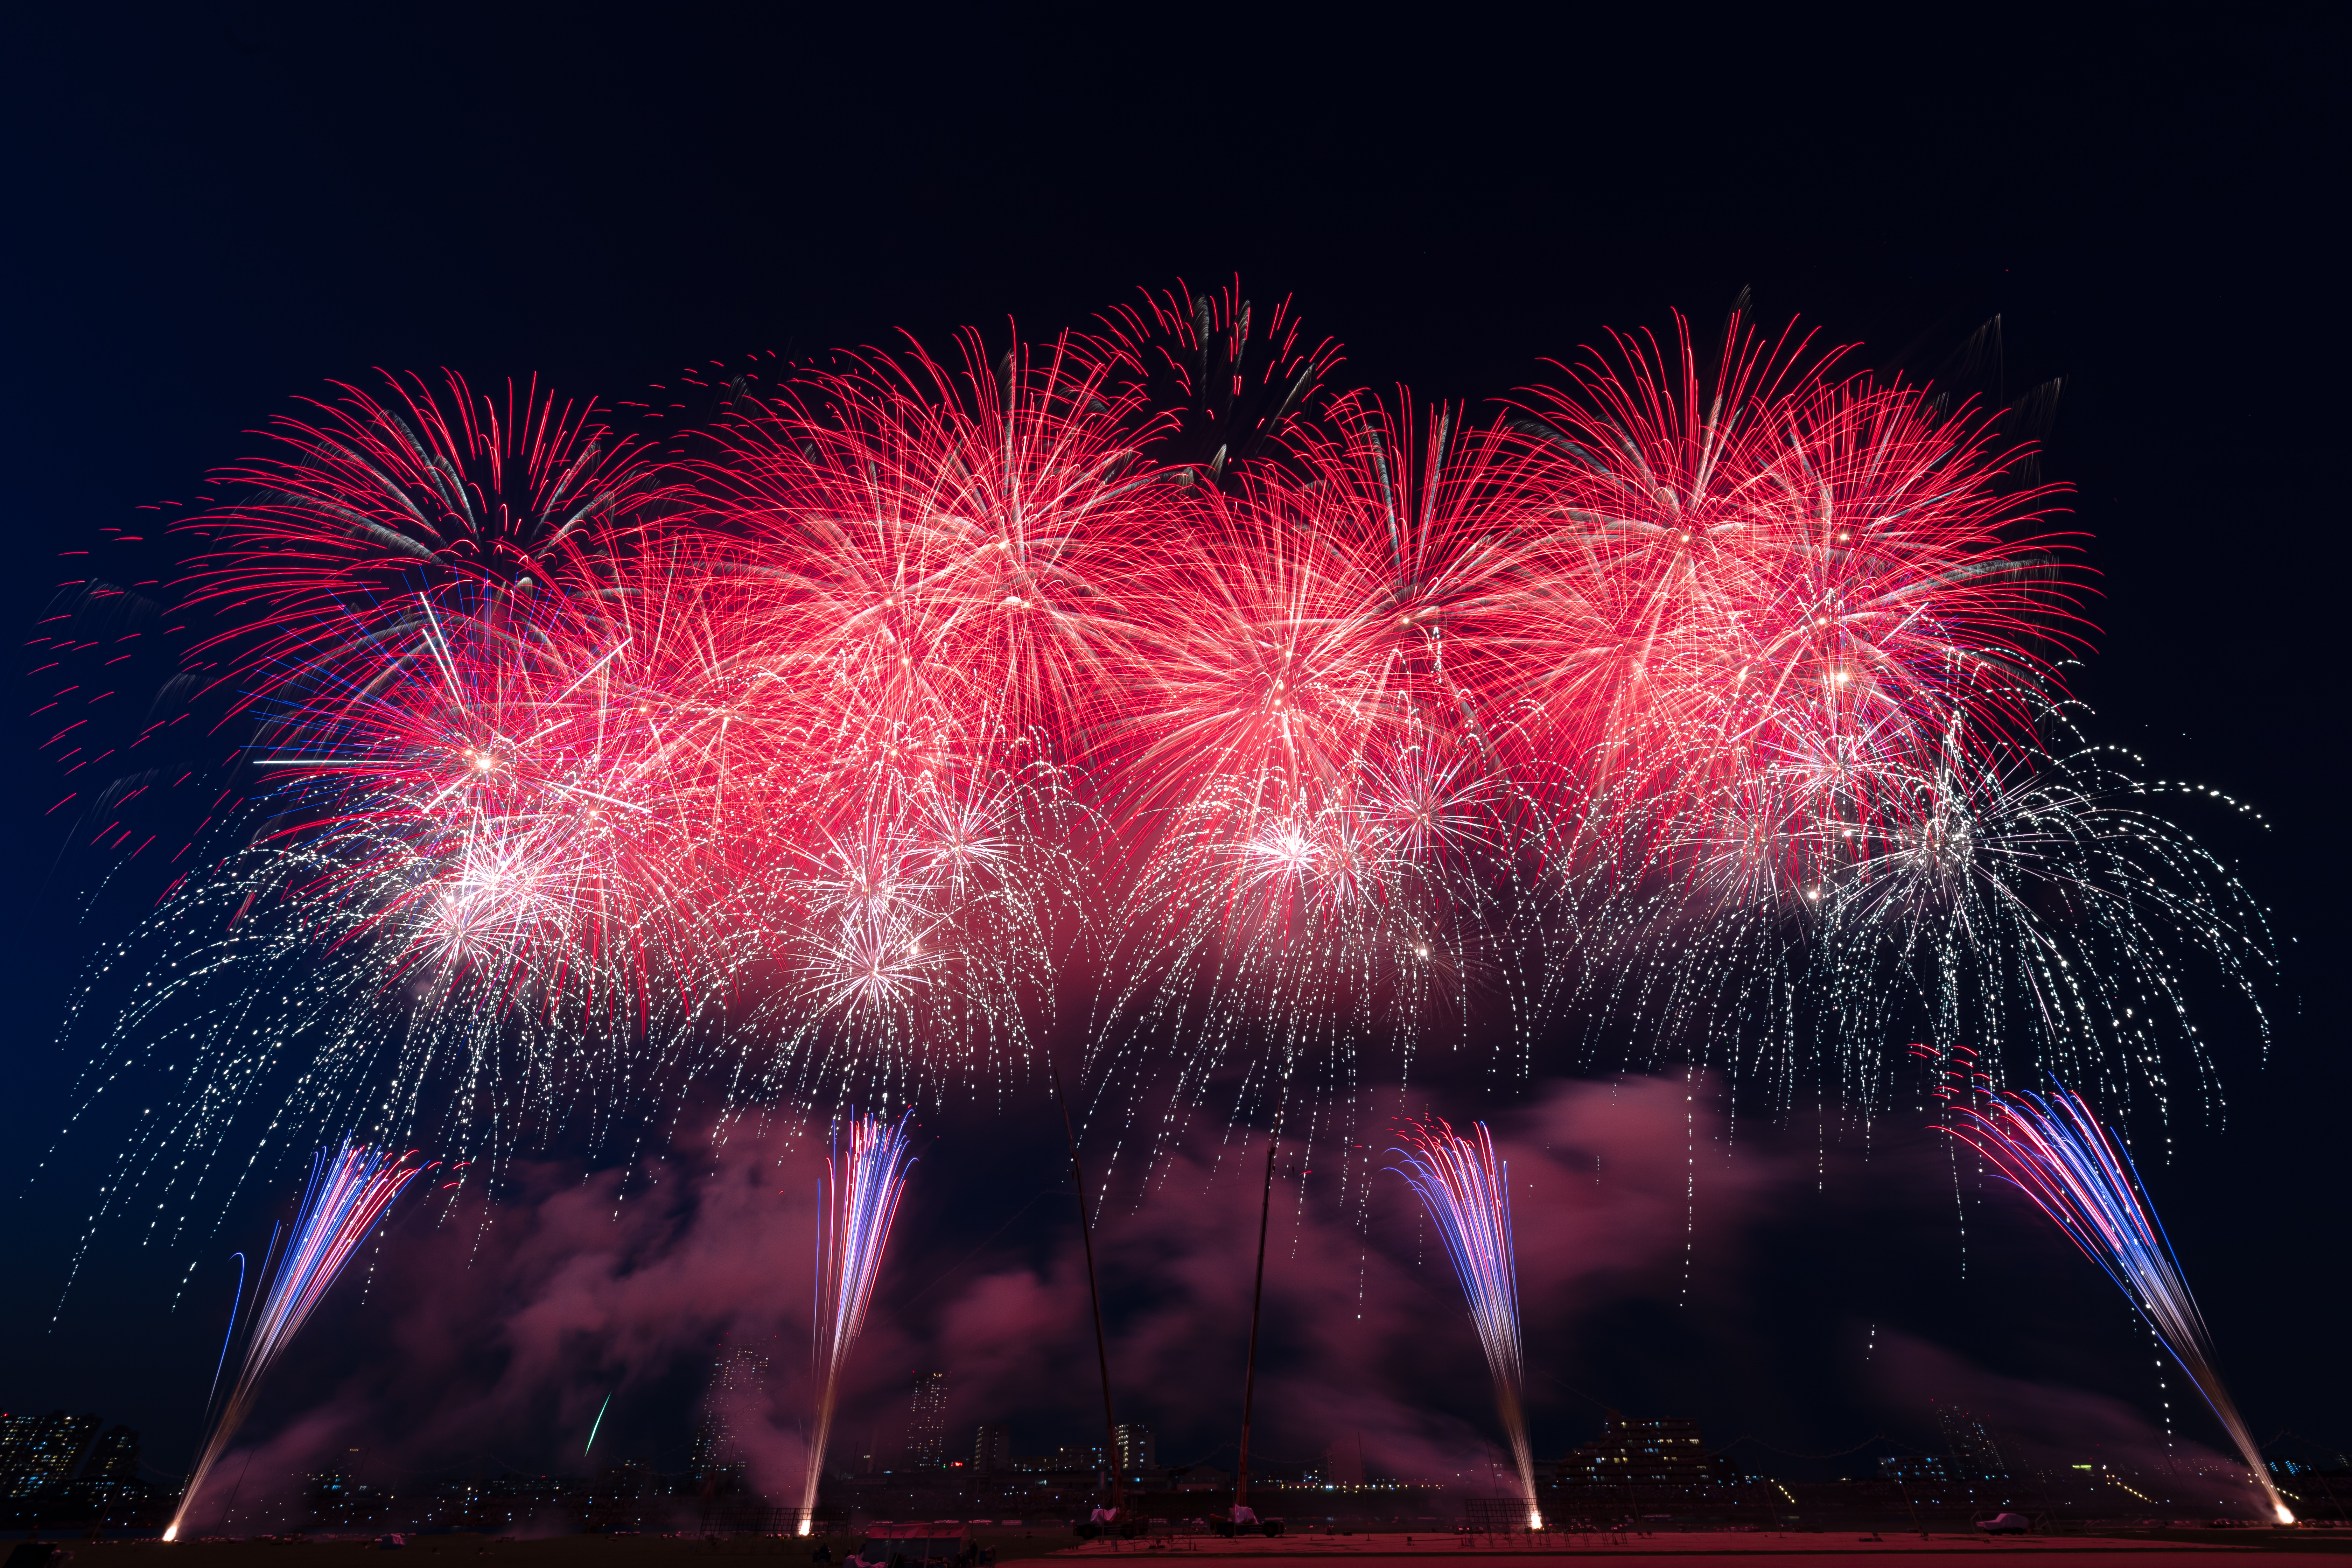
sky, fireworks, new years day, pink, night, midnight, event, festival, new year's eve, holiday, fete, new year, darkness, recreation, architecture, diwali, space, world, spectacle, independence day